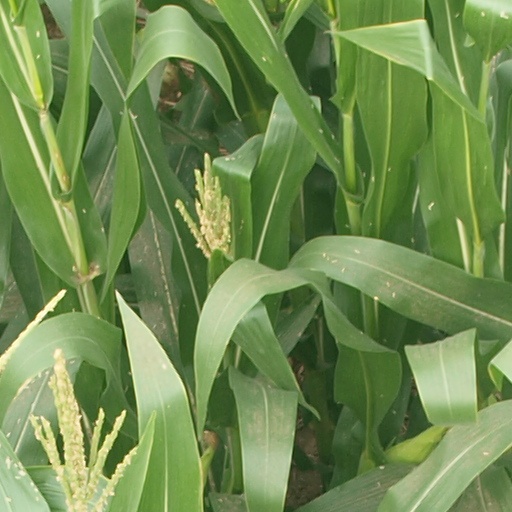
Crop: maize; corn